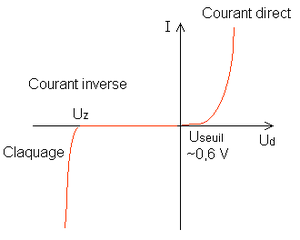
Tout est dans le nom du fichier. Courbe faite maison, j'en suis l'auteur. Je mets cette image en licence GFDL.
Une diode Zener est un assemblage de deux semi-conducteurs dont les propriétés électriques ont été découvertes par le physicien américain Clarence Zener. Contrairement à une diode conventionnelle qui ne laisse passer le courant électrique que dans un seul sens, le sens direct, les diodes Zener sont conçues de façon à laisser également passer le courant inverse, mais ceci uniquement si la tension à ses bornes est plus élevée que le seuil de l'effet d'avalanche. Ce seuil en tension inverse est de valeur déterminée pouvant aller de 1,2 V à plusieurs centaines de volts. Certaines diodes Zener comportent une troisième broche qui permet de régler cet effet d'avalanche.
Une diode Transil ou diode de suppression de tensions transitoires ou en anglais transient-voltage-suppression est un composant de protection de type parasurtenseur. Il s'agit d'une diode qui utilise le même effet d'avalanche que la diode Zener, mais dans un but exclusif de protection des circuits.
La caractéristique d'un dipôle électrique est la relation existant entre l'intensité i du courant traversant le dipôle et la tension u aux bornes de celui-ci. Cette relation peut se noter comme une fonction f, ce qui donne :